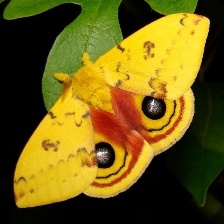
Species: IO MOTH